Alexander Strähuber

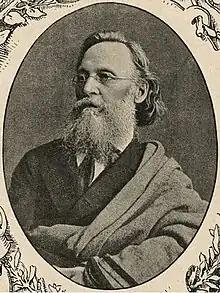

Alexander Strähuber or (Straehuber); (1814–1882) was an Austrian-born German history painter and book illustrator. From 1865 to 1882 he was a professor at the Royal Academy of Fine Arts in Munich.